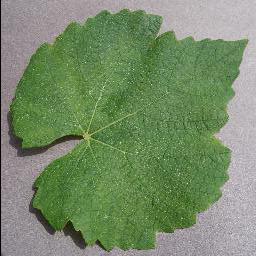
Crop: grape
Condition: healthy